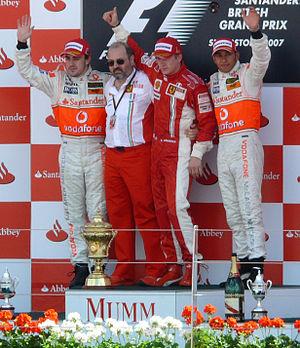
Le Grand Prix de Grande-Bretagne de Formule 1 2007, disputé sur le circuit de Silverstone le 8 juillet, est la 777ᵉ épreuve du championnat du monde de Formule 1 courue depuis 1950 et la neuvième du championnat 2007.
La Formule 1, communément abrégée en F1, est une discipline de sport automobile considérée comme la catégorie reine de ce sport. Elle a pris au fil des ans une dimension mondiale et elle est, avec les Jeux olympiques et la Coupe du monde de football, l'un des événements sportifs les plus médiatisés.